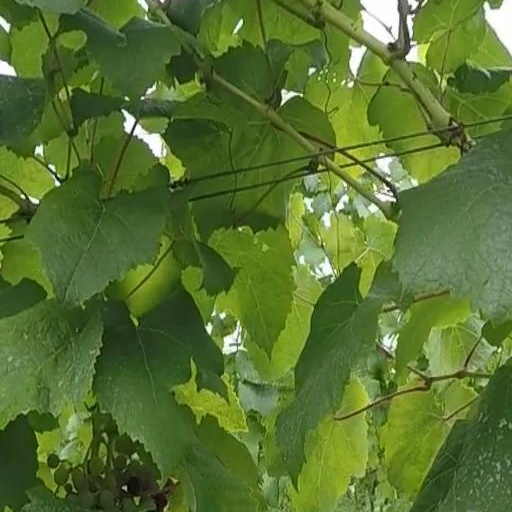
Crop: grape